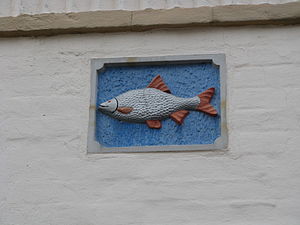
Bomærke
Husmærke fra Frederiksstad i Sydslesvig
Et bomærke eller husmærke et navne- eller ejendomsmærke udformet som et grafisk symbol eller signet f.eks. på husfacader. Motivet på et bomærke hentyder ofte til beboernes erhverv eller navn. Det kan også være et monogram. Bomærker er formodentlig ældre end byvåben.